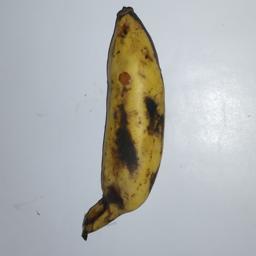
Banana variety: Champa Kola